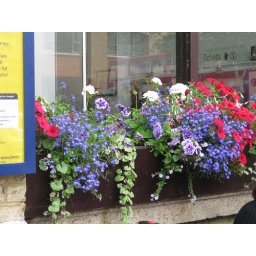
flowers by the train station